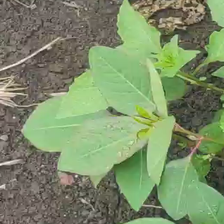
Weed species: Moti_dudhi(Euphorbia_geneculata_L)